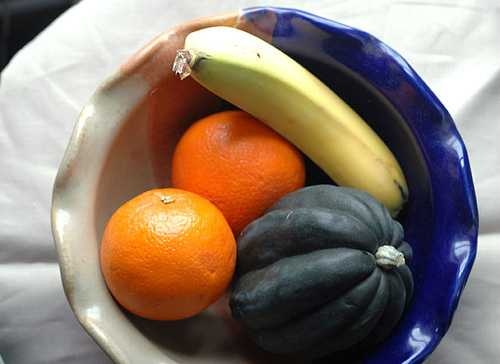
Label: Banana